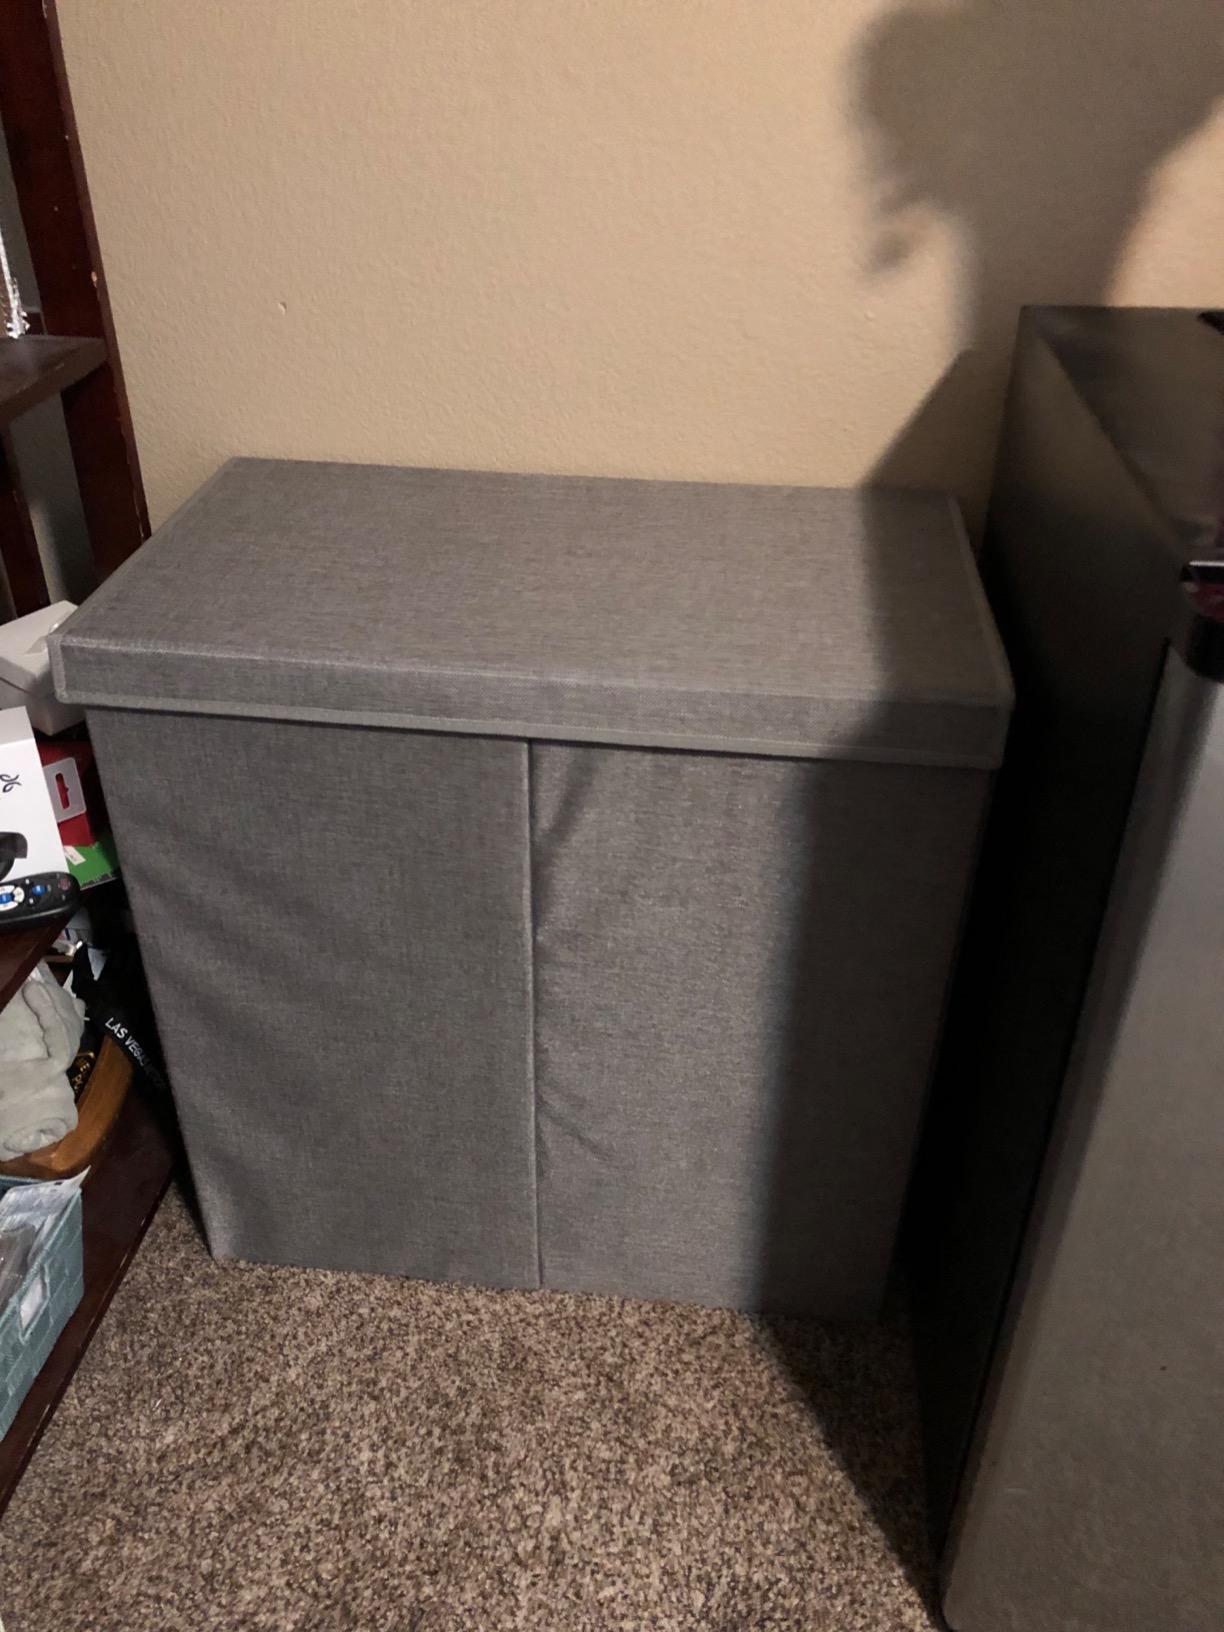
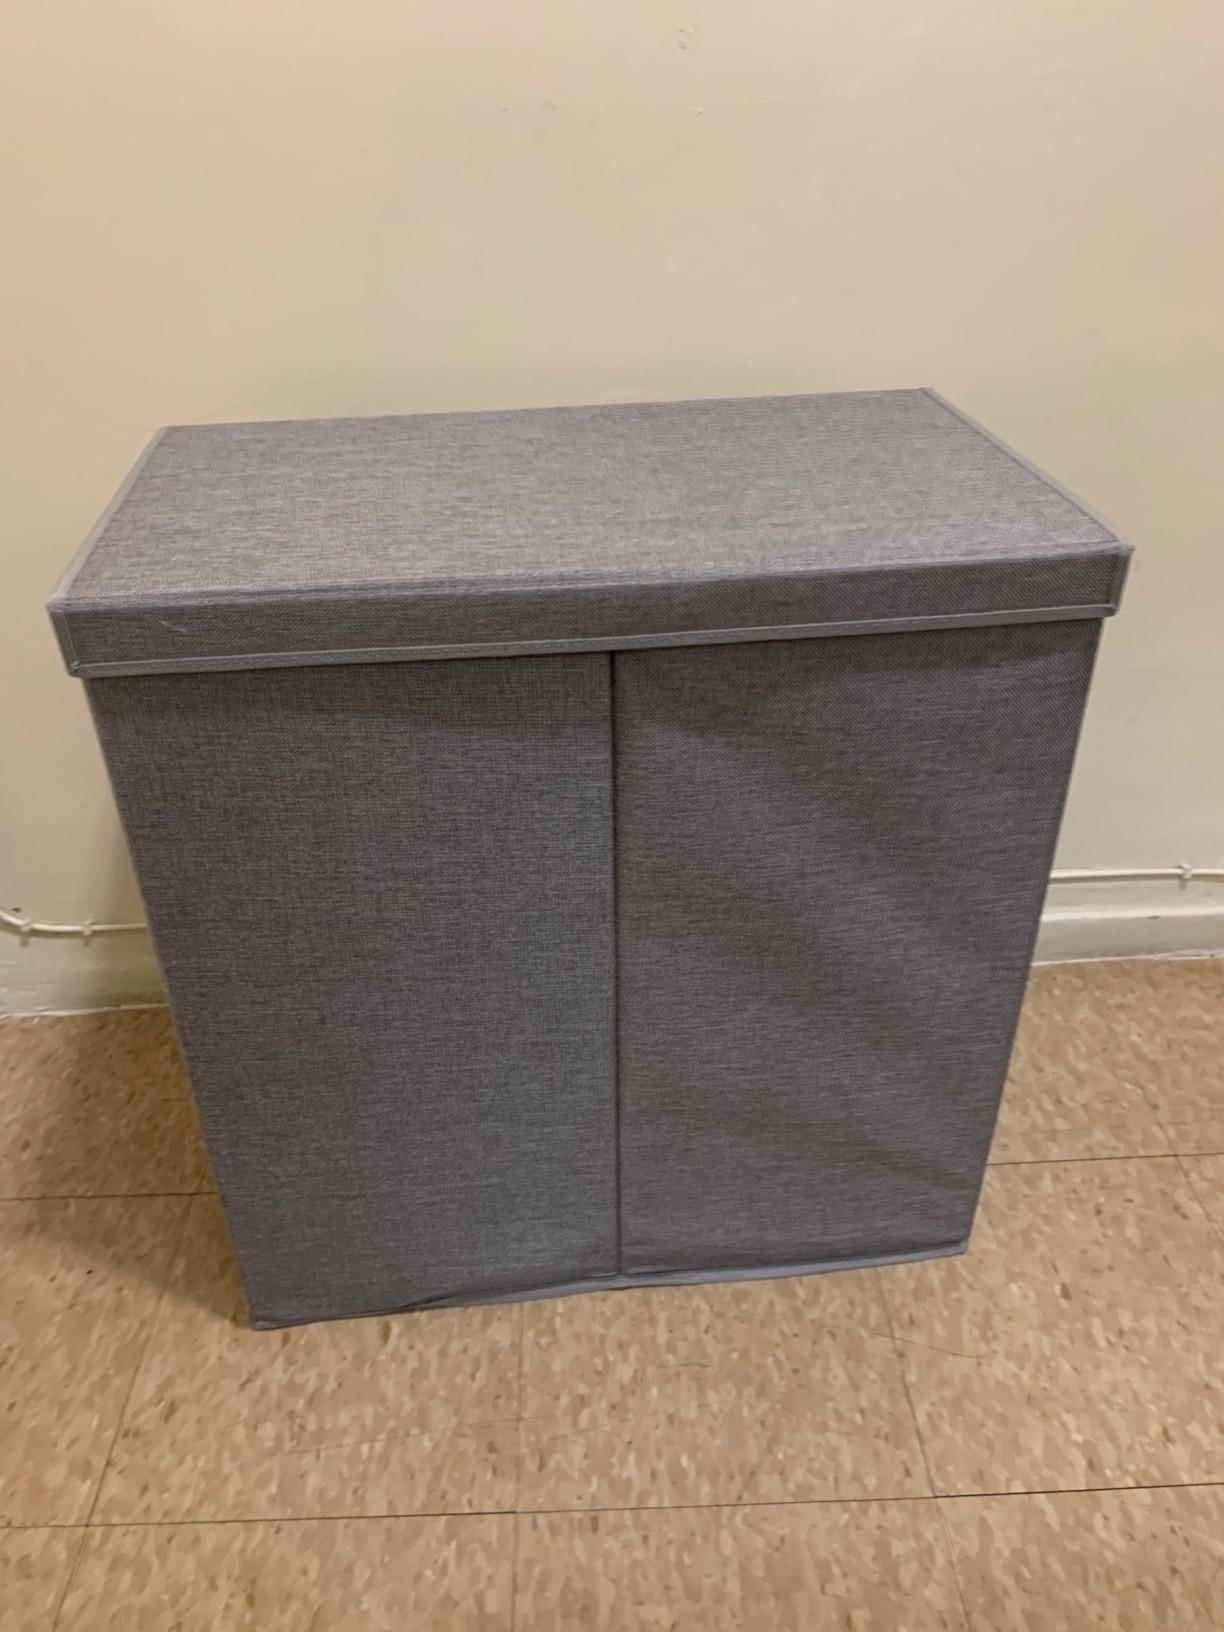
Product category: items_hamper
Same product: yes